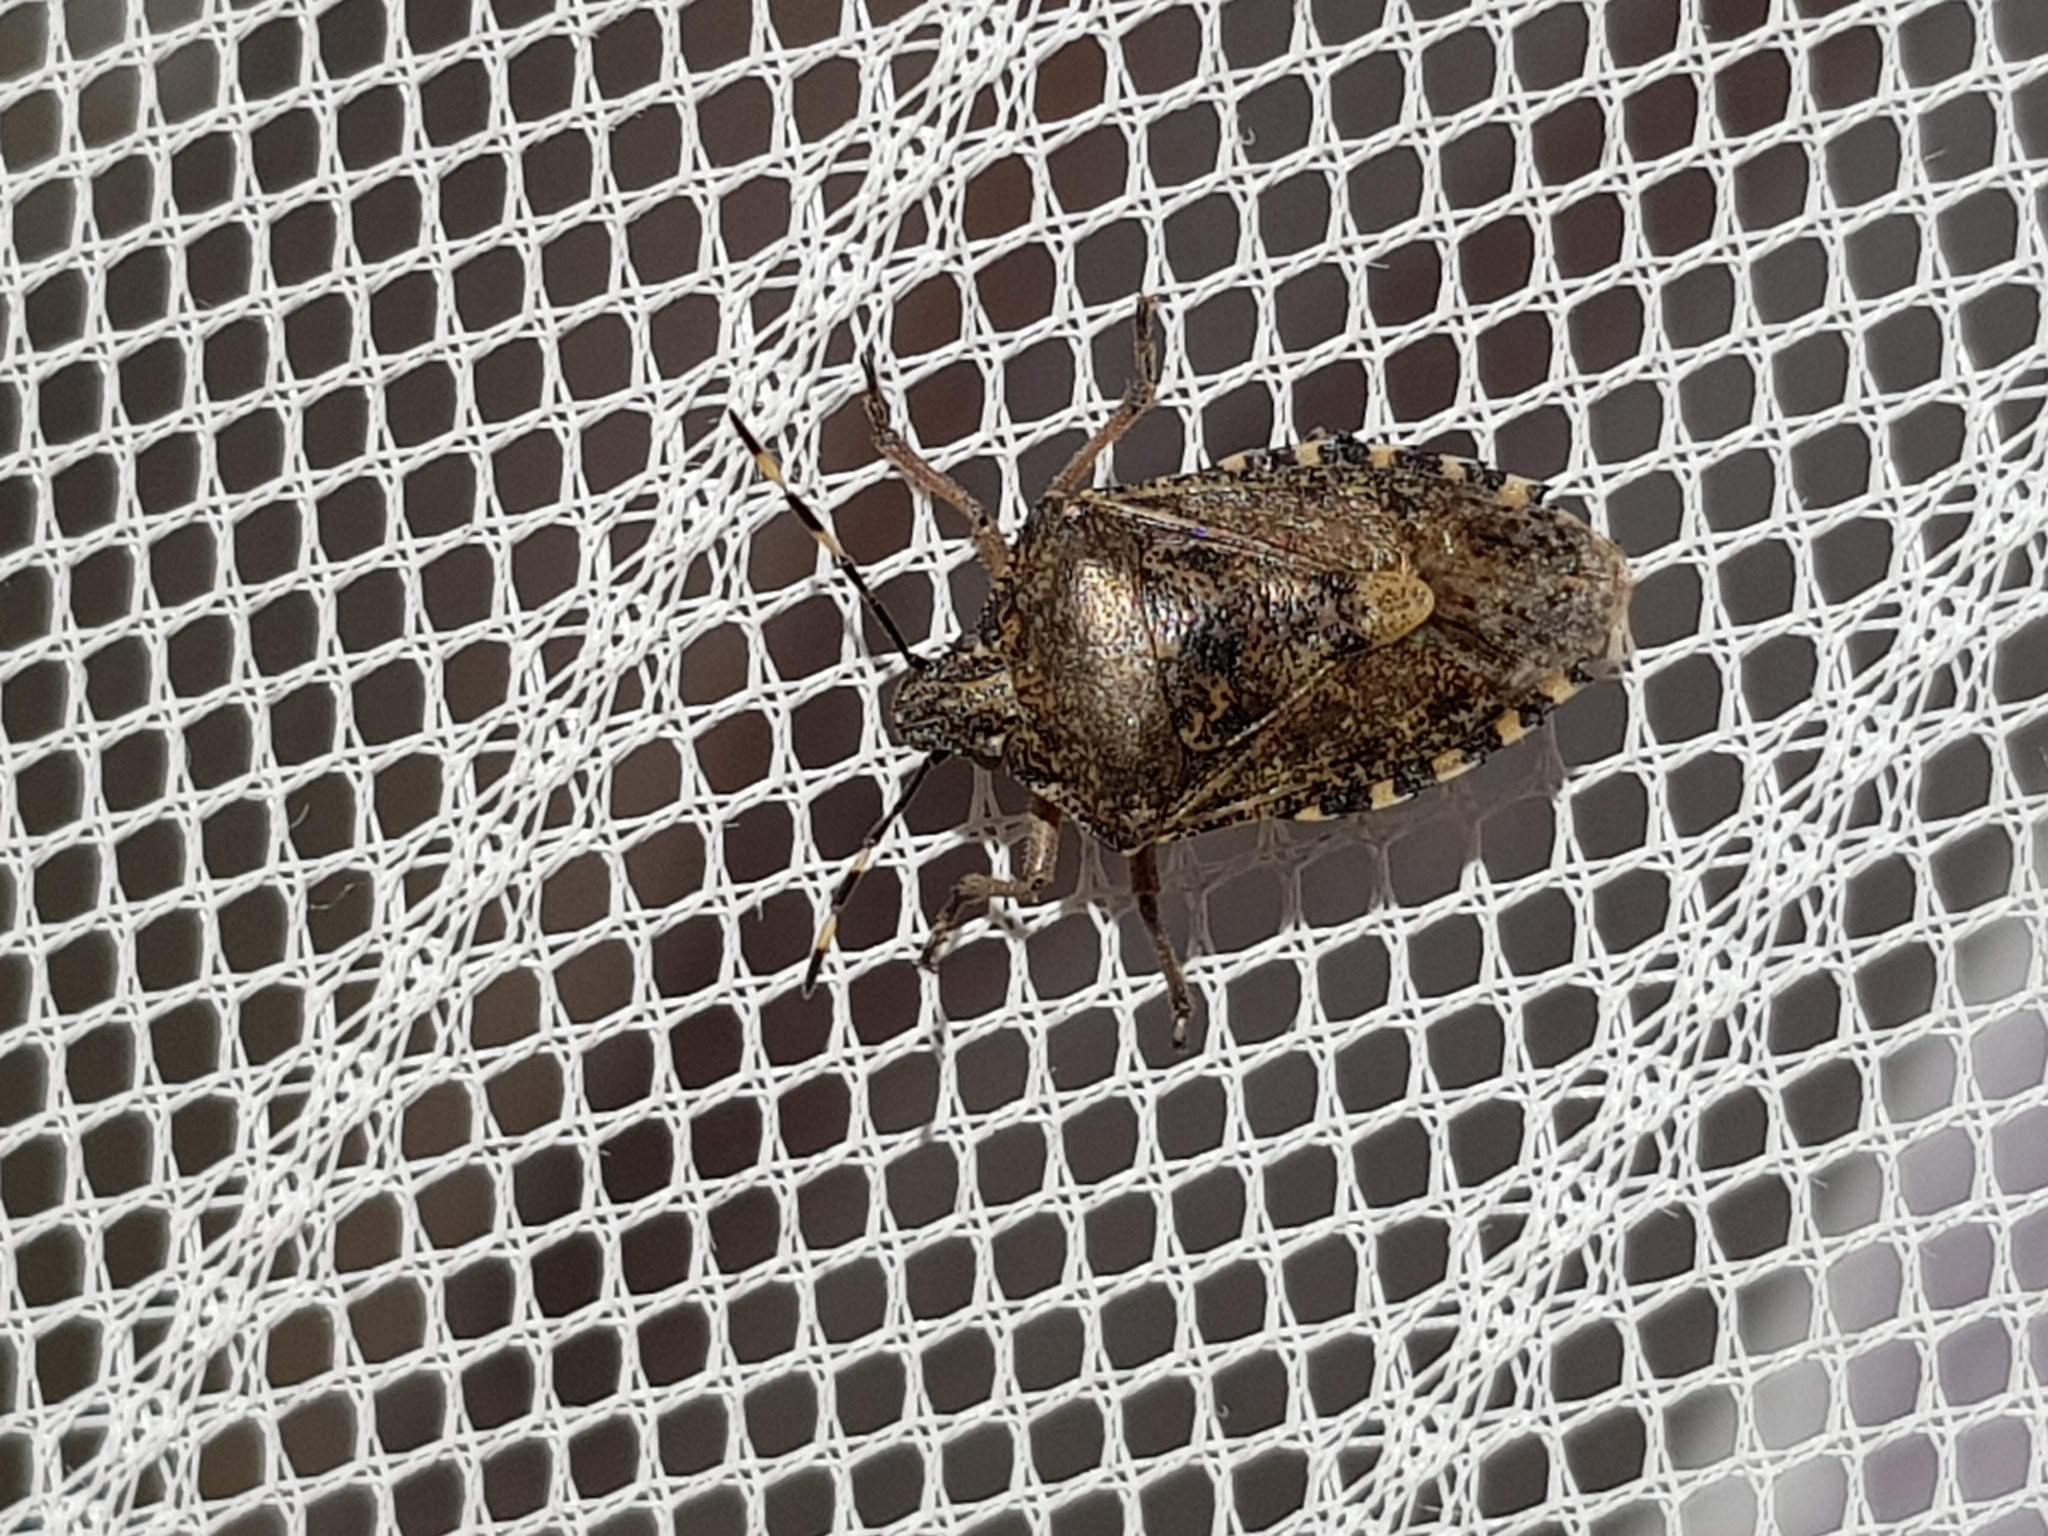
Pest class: stink_bug